Jonathan Bullock

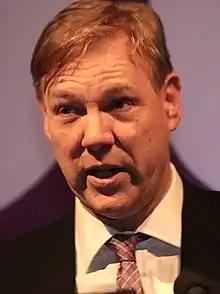
Bullock in 2017

Jonathan Bullock (born 3 March 1963) is an English politician. He was a Member of the European Parliament (MEP) for the East Midlands constituency until the United Kingdom's withdrawal from the EU on 31 January 2020. He was third on the UKIP list for that constituency in the 2014 European election, and became an MEP on 1 August 2017, succeeding Roger Helmer. He was re-elected in 2019 for the Brexit Party.